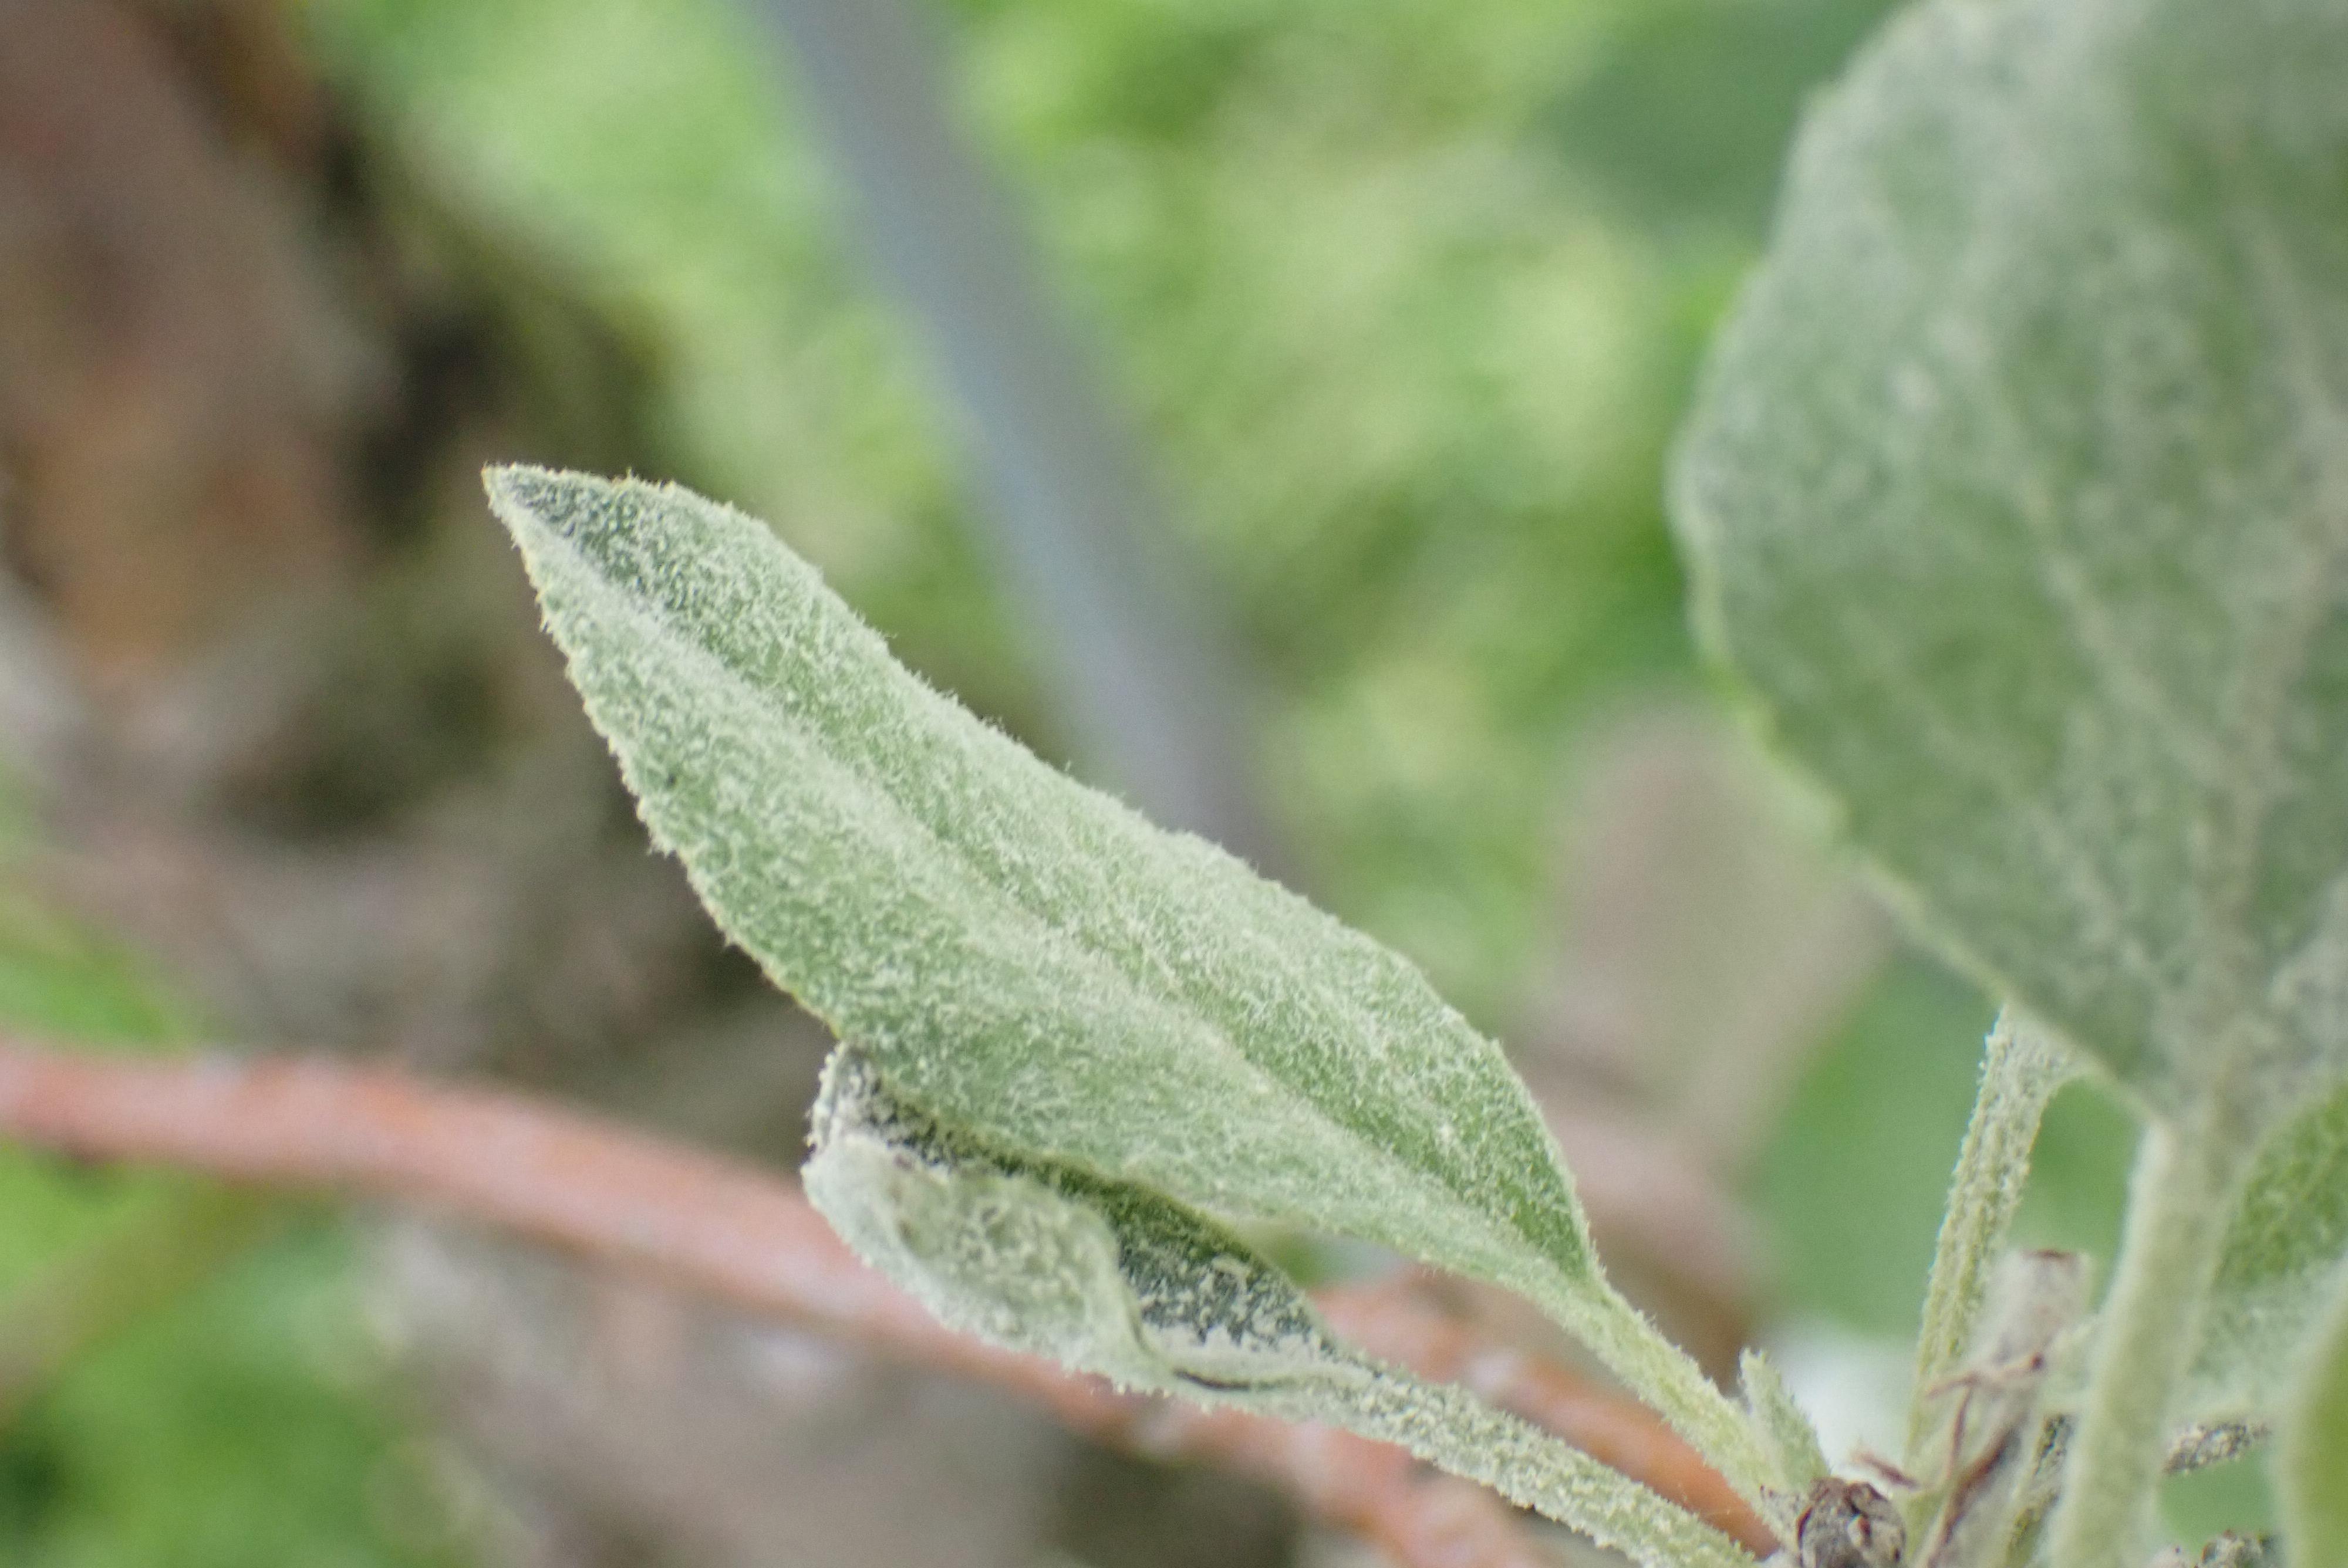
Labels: powdery_mildew